Oral cancer

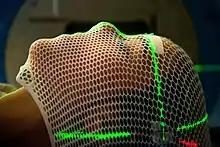
Radiation treatment

Chemotherapy and radiotherapy are most often used, as an adjunct to surgery, to control oral cancer that is greater than stage 1, or has spread to either regional lymph nodes or other parts of the body. Radiotherapy alone can be used instead of surgery, for very small lesions, but is generally used as an adjunct when lesions are large, cannot be completely removed, or have spread to the lymph nodes of the neck. Chemotherapy is useful in oral cancers when used in combination with other treatment modalities such as radiation therapy but it is not used alone as a monotherapy. When a cure is unlikely, it can also be used to extend life and can be considered palliative but not curative care.